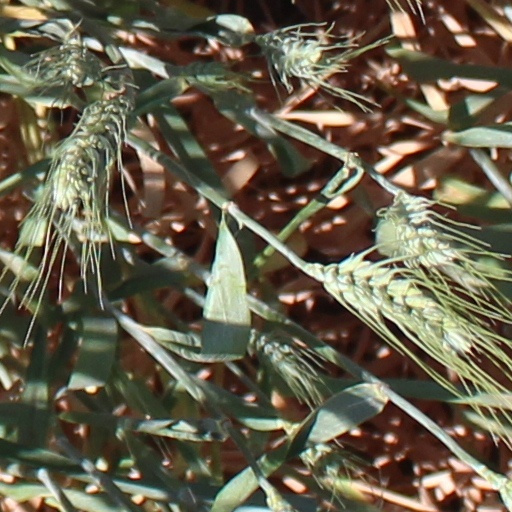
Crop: wheat